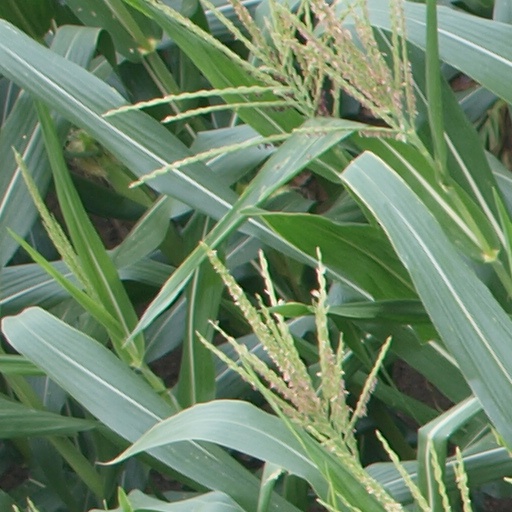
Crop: maize; corn